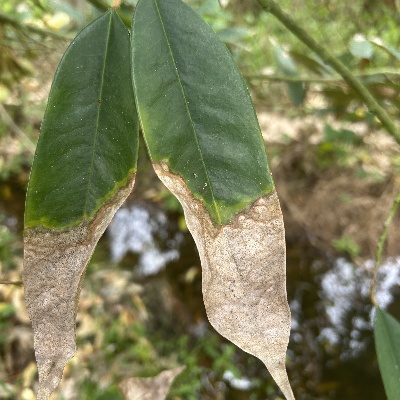
Label: Leaf_Colletotrichum